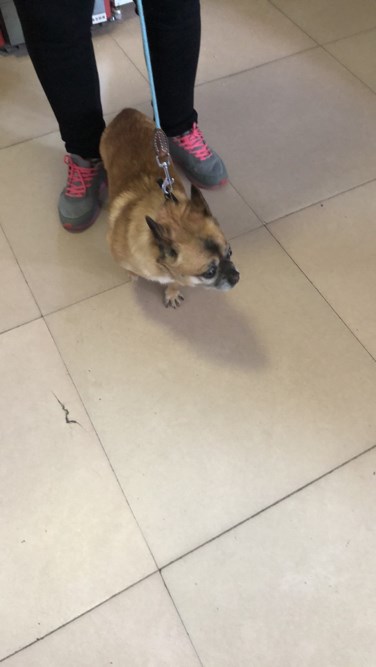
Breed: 3336-n000121-chinese_rural_dog